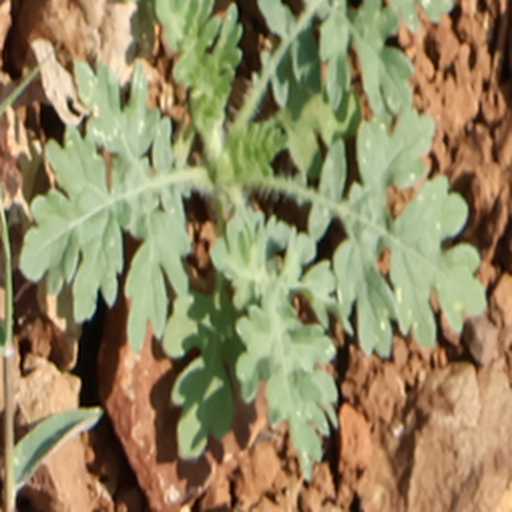
Weed species: Gajar_gavat_(Parthenium hysterophorus)